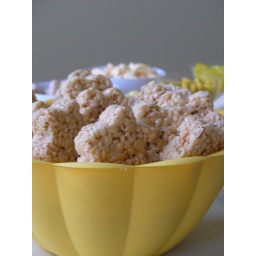
Rice crispies shaped as flowers in yellow bowl